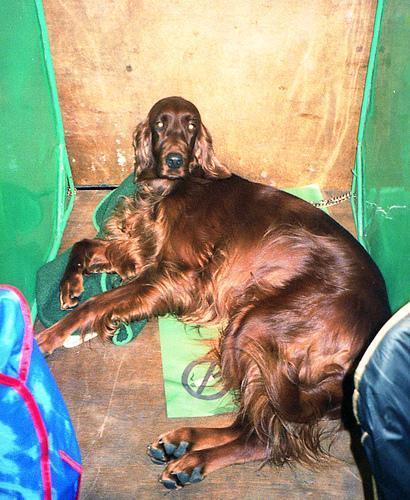
Irish_setter